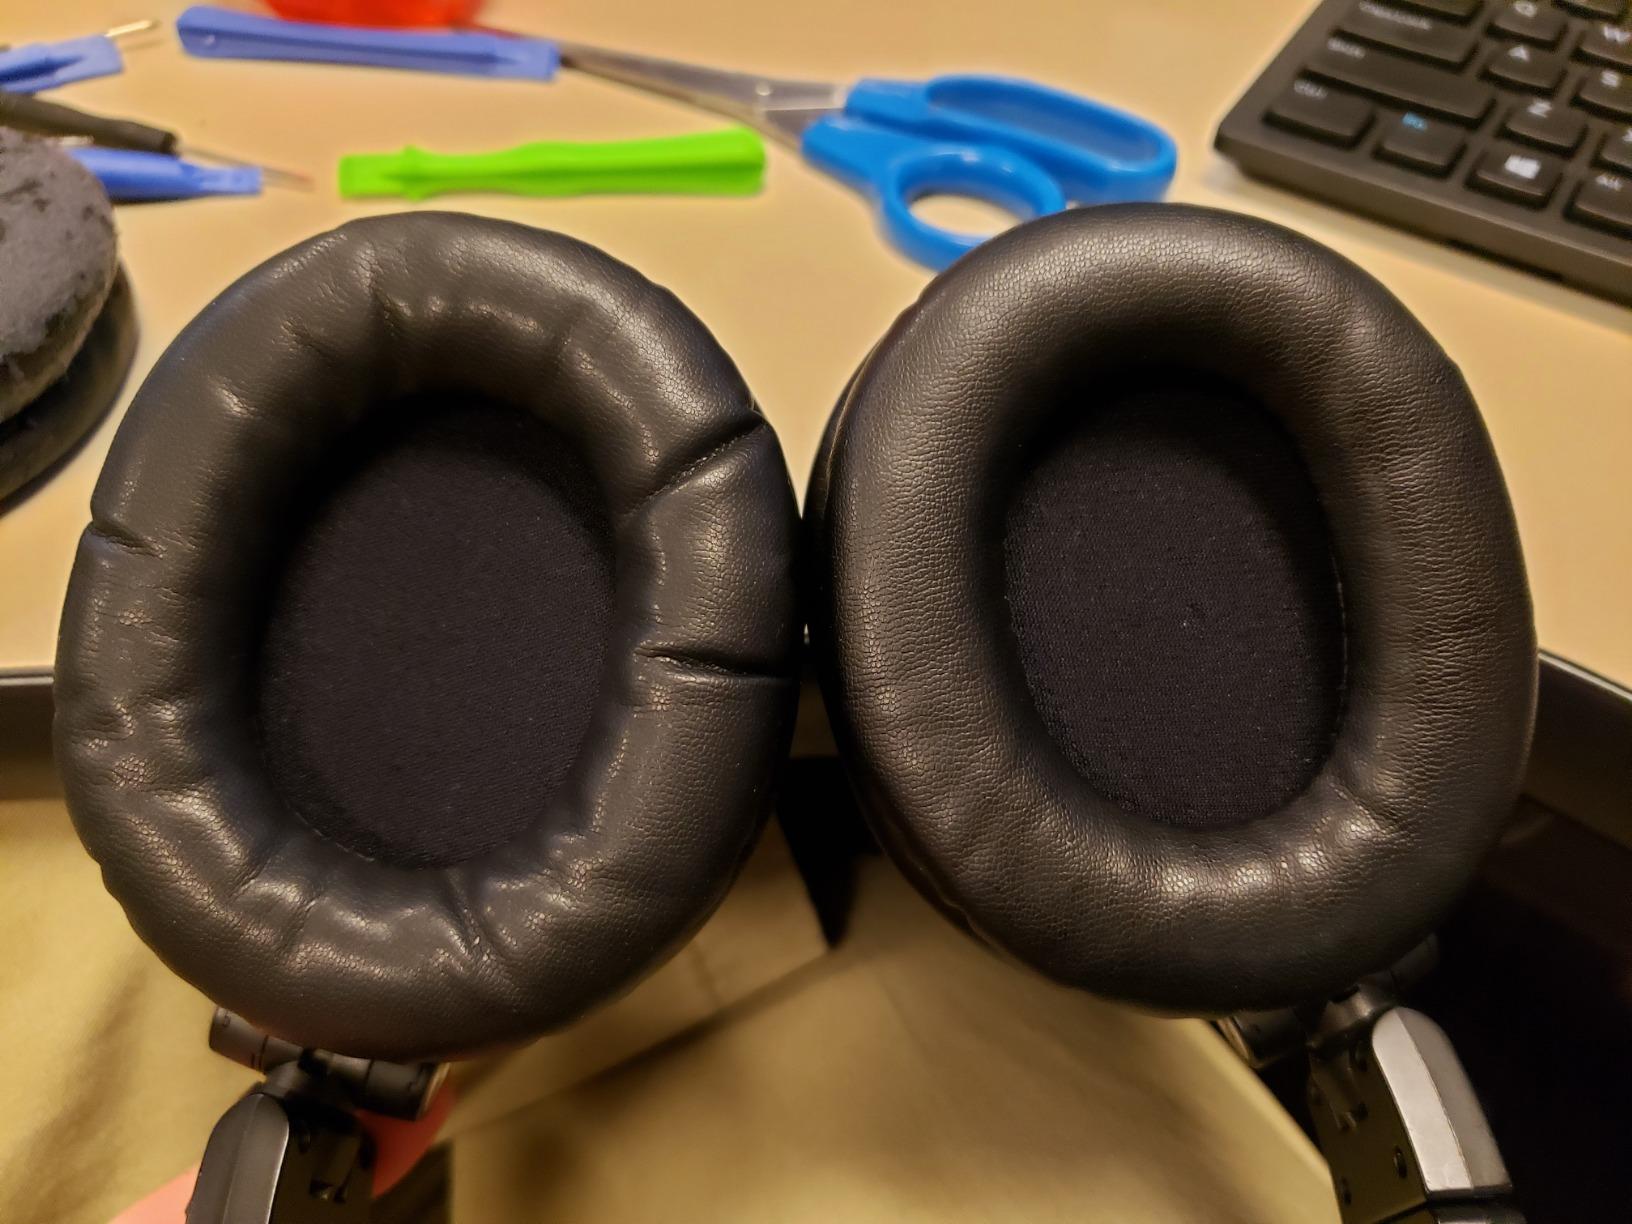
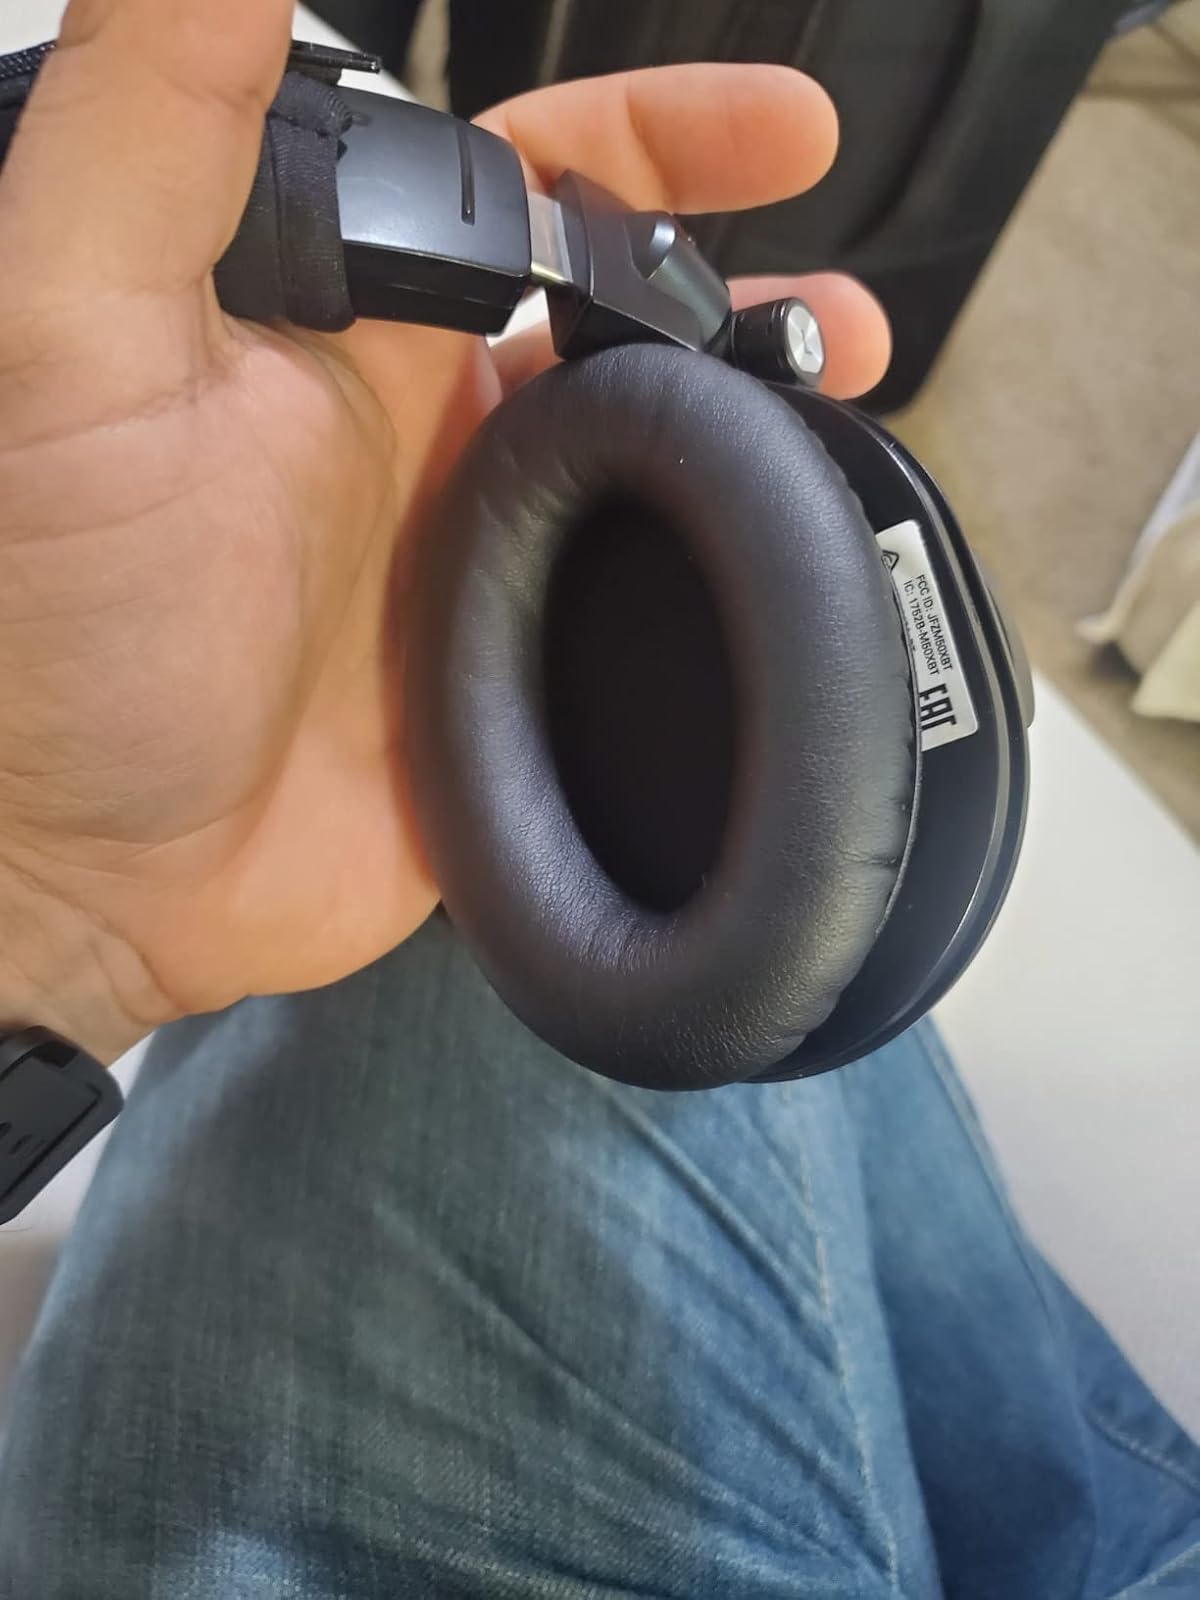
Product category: headphones
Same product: yes